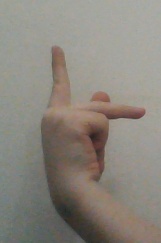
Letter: dha